List of Arturia products

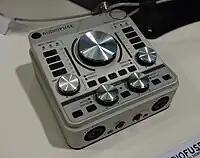
Arturia AudioFuse (2015) audio interface

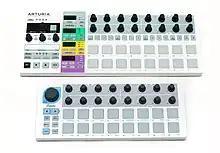
Arturia BeatStep Pro (2015) and BeatStep (2014) controllers

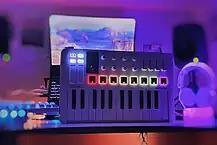
Arturia MiniLab 3

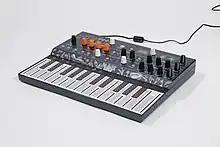
Arturia MicroFreak (2019)

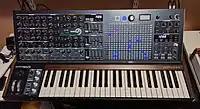
Arturia MatrixBrute (2016)

While Arturia is mostly known for their software synths, Arturia is also making hardware synthesizers, including their analog Brute series and digital Freak series.